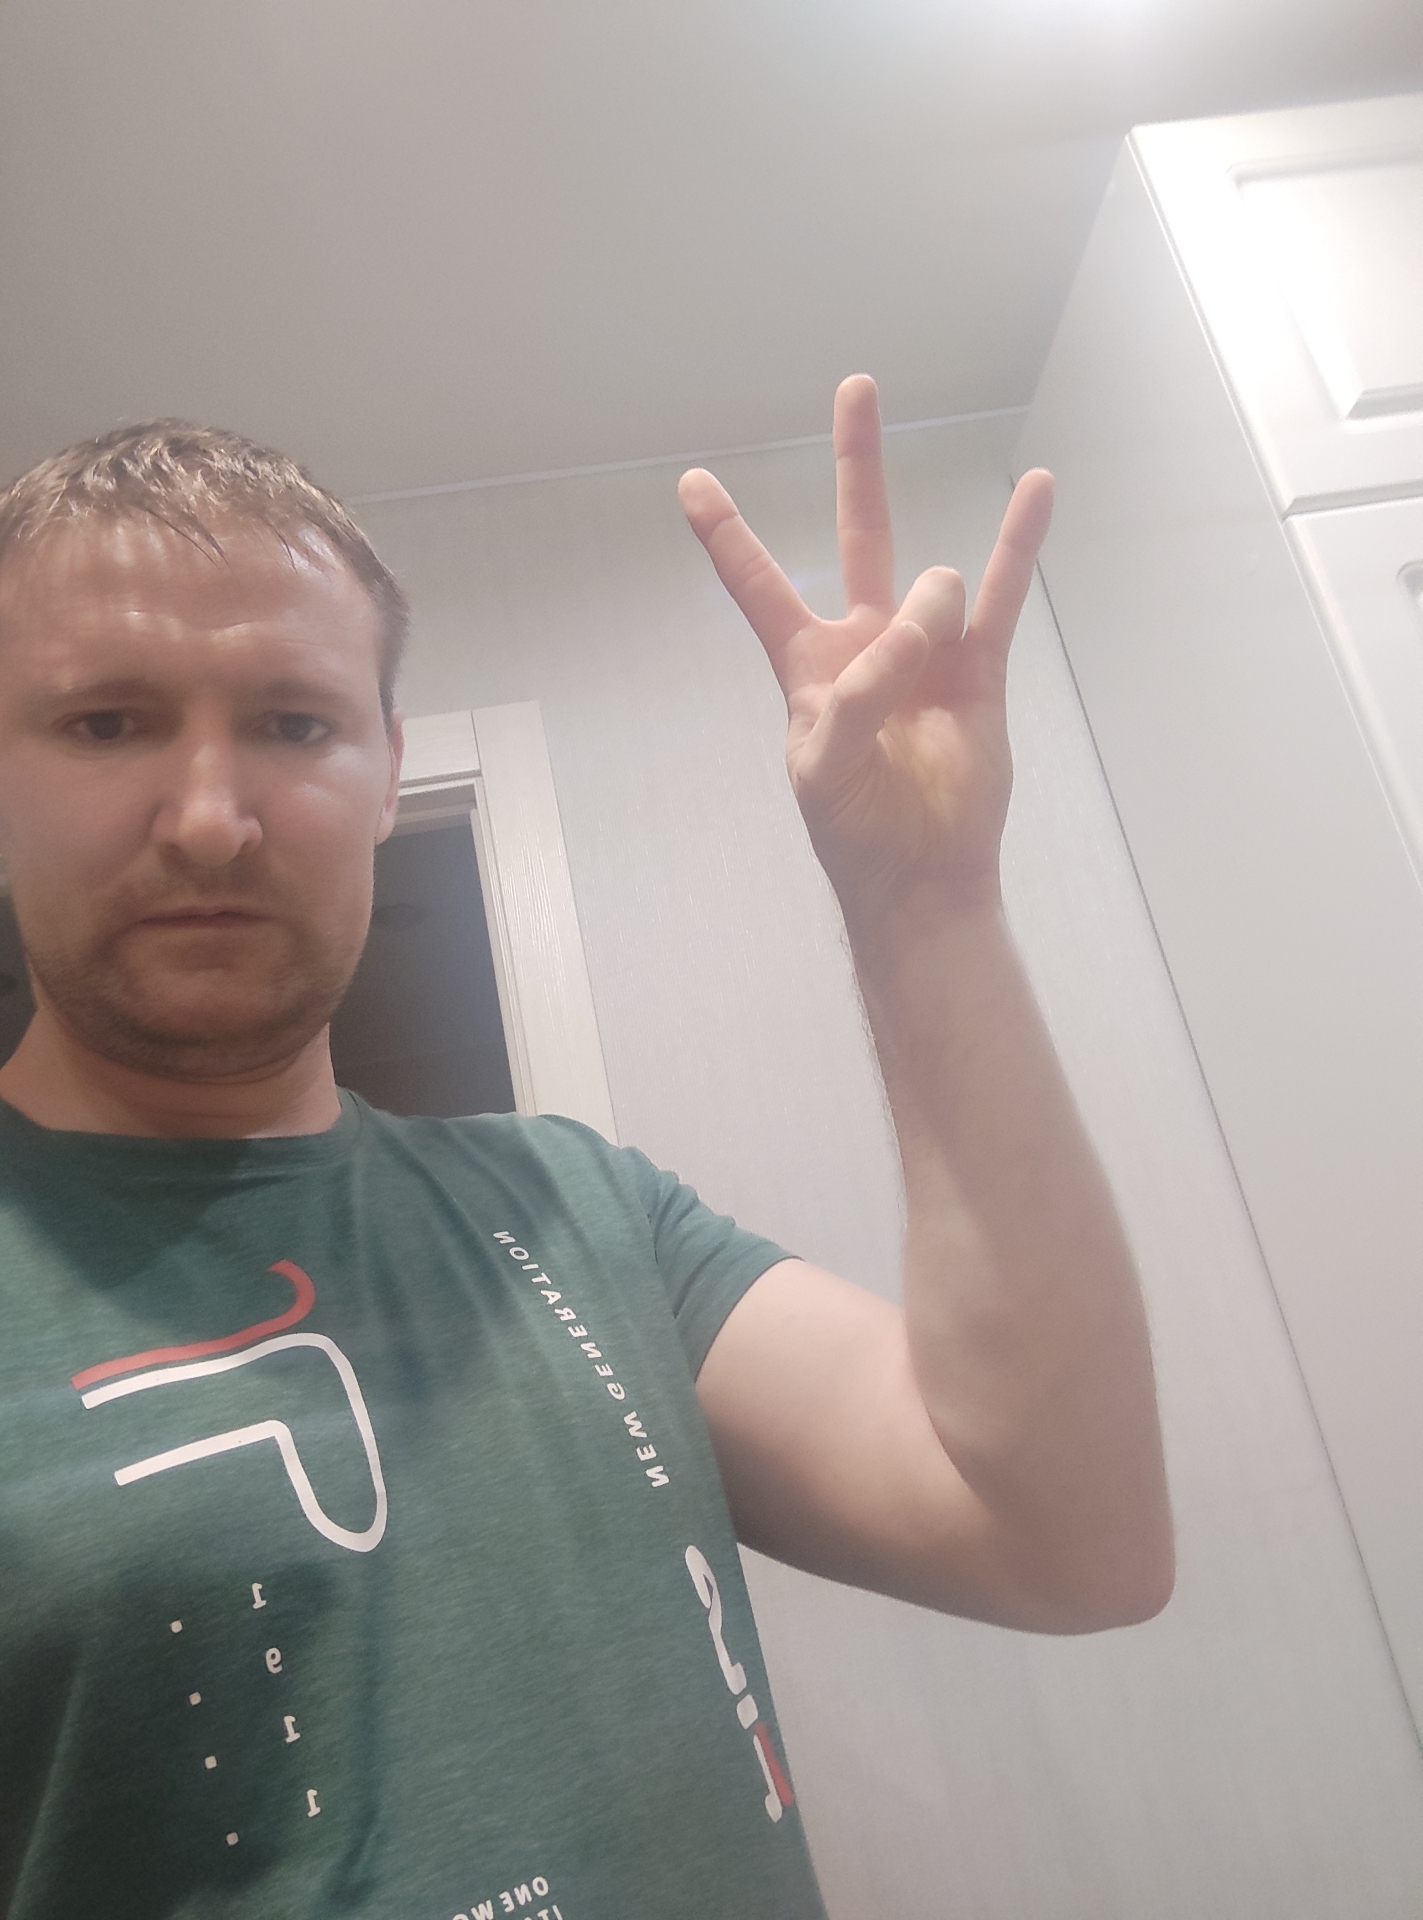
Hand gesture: three3